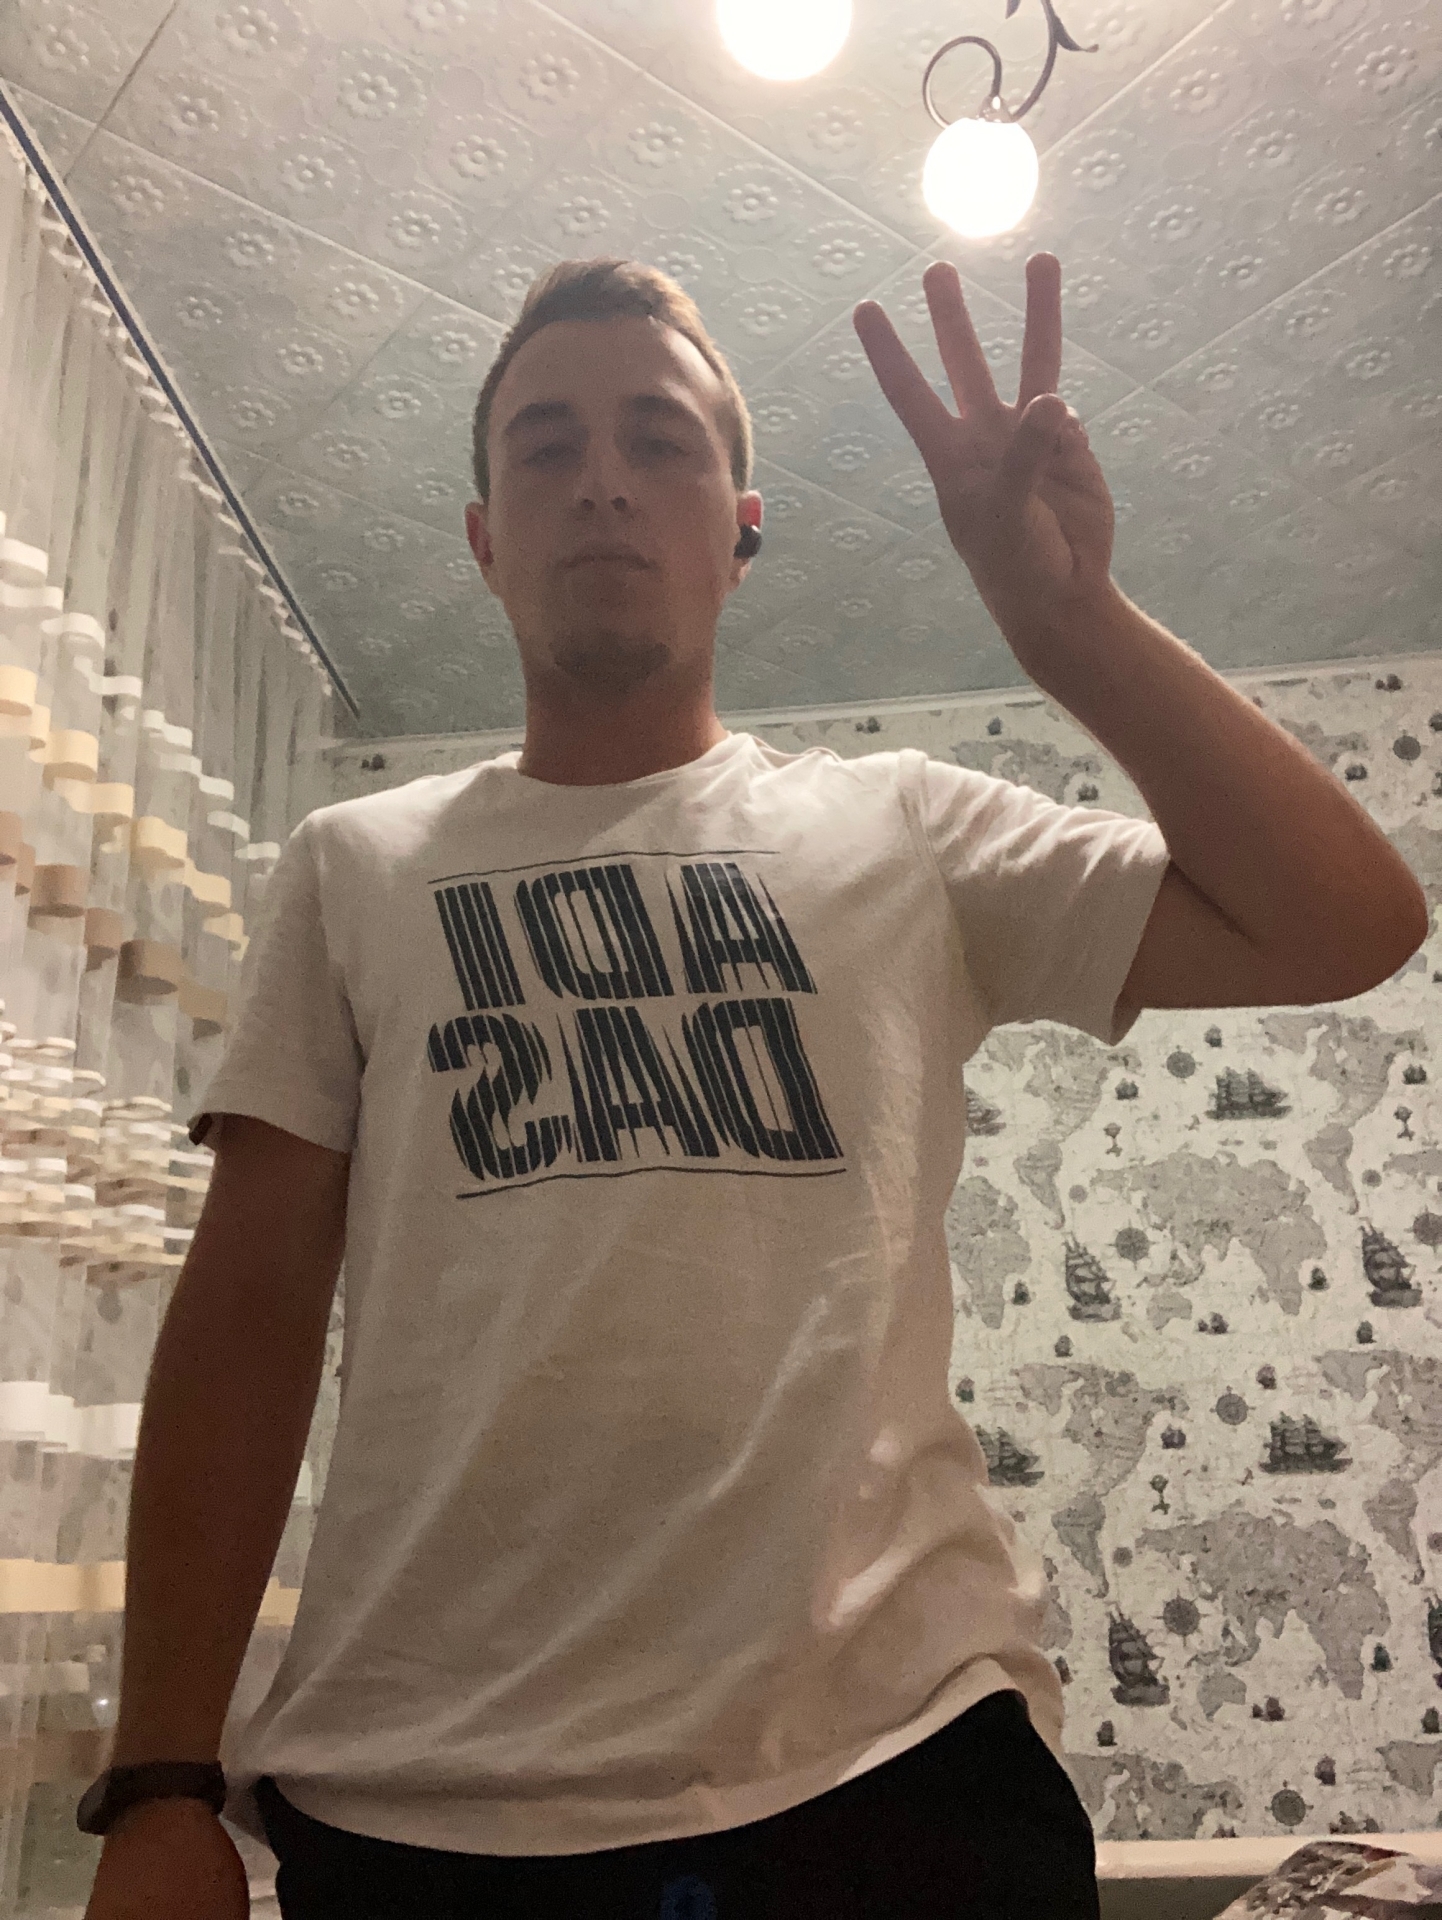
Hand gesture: three